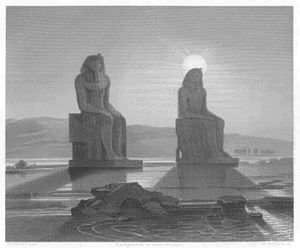
Wilhelm Schirmer
August Wilhelm Ferdinand Schirmer var en tysk maler.